The Man from U.N.C.L.E. (film)

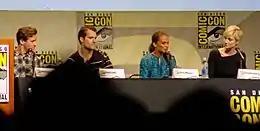
Armie Hammer (Ilya Kuryakin), Henry Cavill (Napoleon Solo), Alicia Vikander (Gaby Teller) and Elizabeth Debicki (Victoria Vinciguerra) at 2015 San Diego Comic-Con.

In November 2010, George Clooney showed interest in the film, and was in talks for the lead role of Napoleon Solo, but he left in September 2011 due to a recurring back injury. After Clooney's departure, actors including Joseph Gordon-Levitt, Ryan Gosling, Channing Tatum, Alexander Skarsgård, Ewan McGregor, Robert Pattinson, Matt Damon, Christian Bale, Michael Fassbender, Bradley Cooper, Leonardo DiCaprio, Joel Kinnaman, Russell Crowe, Chris Pine, Ryan Reynolds, and Jon Hamm were considered for the lead role. On March 18, 2013, Tom Cruise was in early talks to take the lead in the film. Armie Hammer was cast in the second lead role as Illya Kuryakin on April 24, 2013, with Cruise set as Solo. Swedish actress Alicia Vikander joined the film on May 8, 2013, as the female lead. On May 23, 2013, Cruise dropped out of the film, due to his commitment to "". British actor Henry Cavill replaced Cruise. Elizabeth Debicki was cast in a femme fatale role on July 31, 2013; Rose Byrne and Charlize Theron were earlier considered for the same part. On August 8, 2013, Hugh Grant joined the cast as Alexander Waverly, the head of United Network Command for Law and Enforcement (U.N.C.L.E). Jared Harris was cast as Sanders on September 4, 2013, and Luca Calvani was cast as a villain, Alexander. Simona Caparrini was also cast to play Contessa.